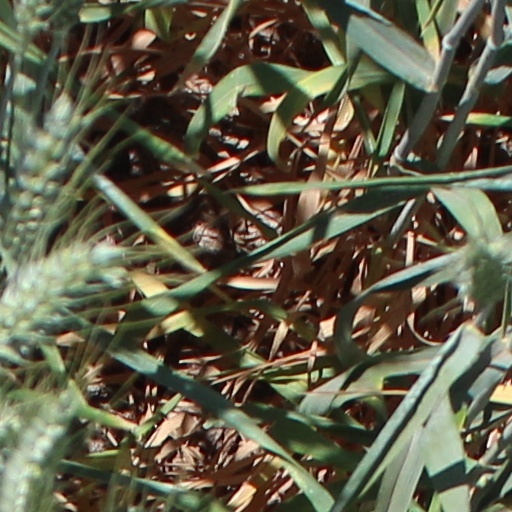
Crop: wheat